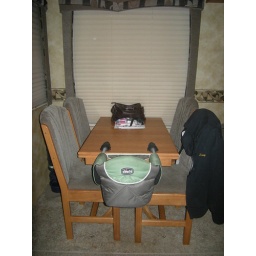
Kitchen Table ~ storage under table & in every chair